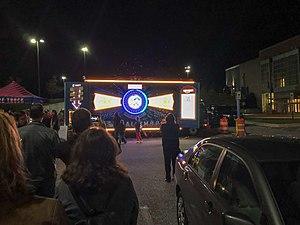
Le Treasure Truck d'Amazon est un service offert aux utilisateurs de Amazon.com qui propose une offre spéciale actualisée quotidiennement. Le service se compose d'une flotte de 33 véhicules dans 30 grandes villes aux États-Unis et au Royaume-Uni. Le premier Treasure Truck a vu le jour à Seattle en juin 2015. Dans le cadre d'une promotion de fin d'année, Marshawn Lynch a conduit le Treasure Truck autour de Seattle en décembre 2016 pour la vente d'une édition limitée d'Echo. À partir de décembre 2017, Londres et Manchester ont participé. La décoration de chacun des camions est unique et dessinée à la main par Kyler Martz. Ce secteur est dirigé par l'ancien militaire de l'USAF Joshua Phillips.